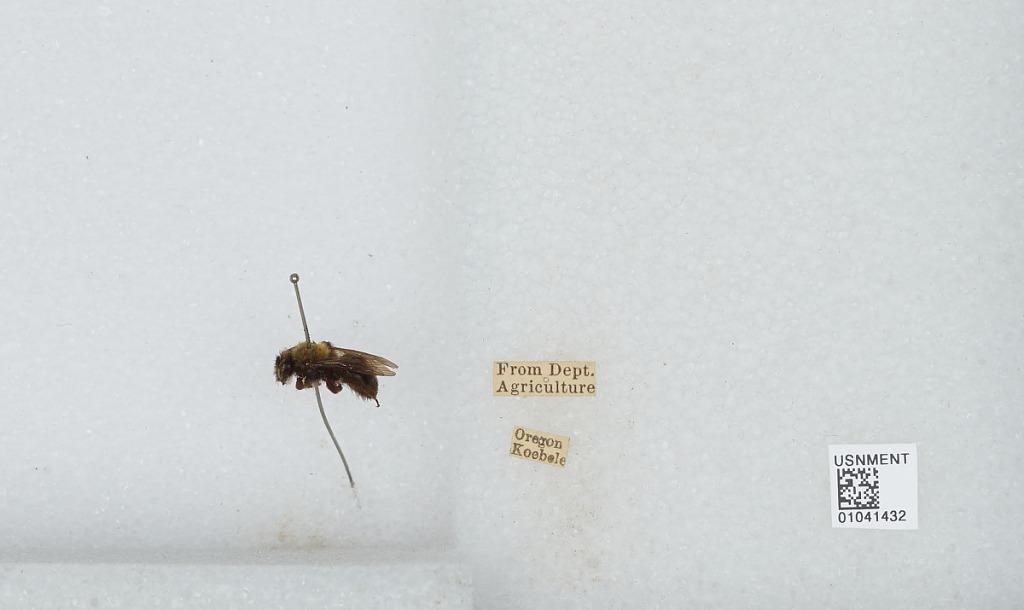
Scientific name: Bombus sp.
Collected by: Koebele
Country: United States
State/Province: Oregon